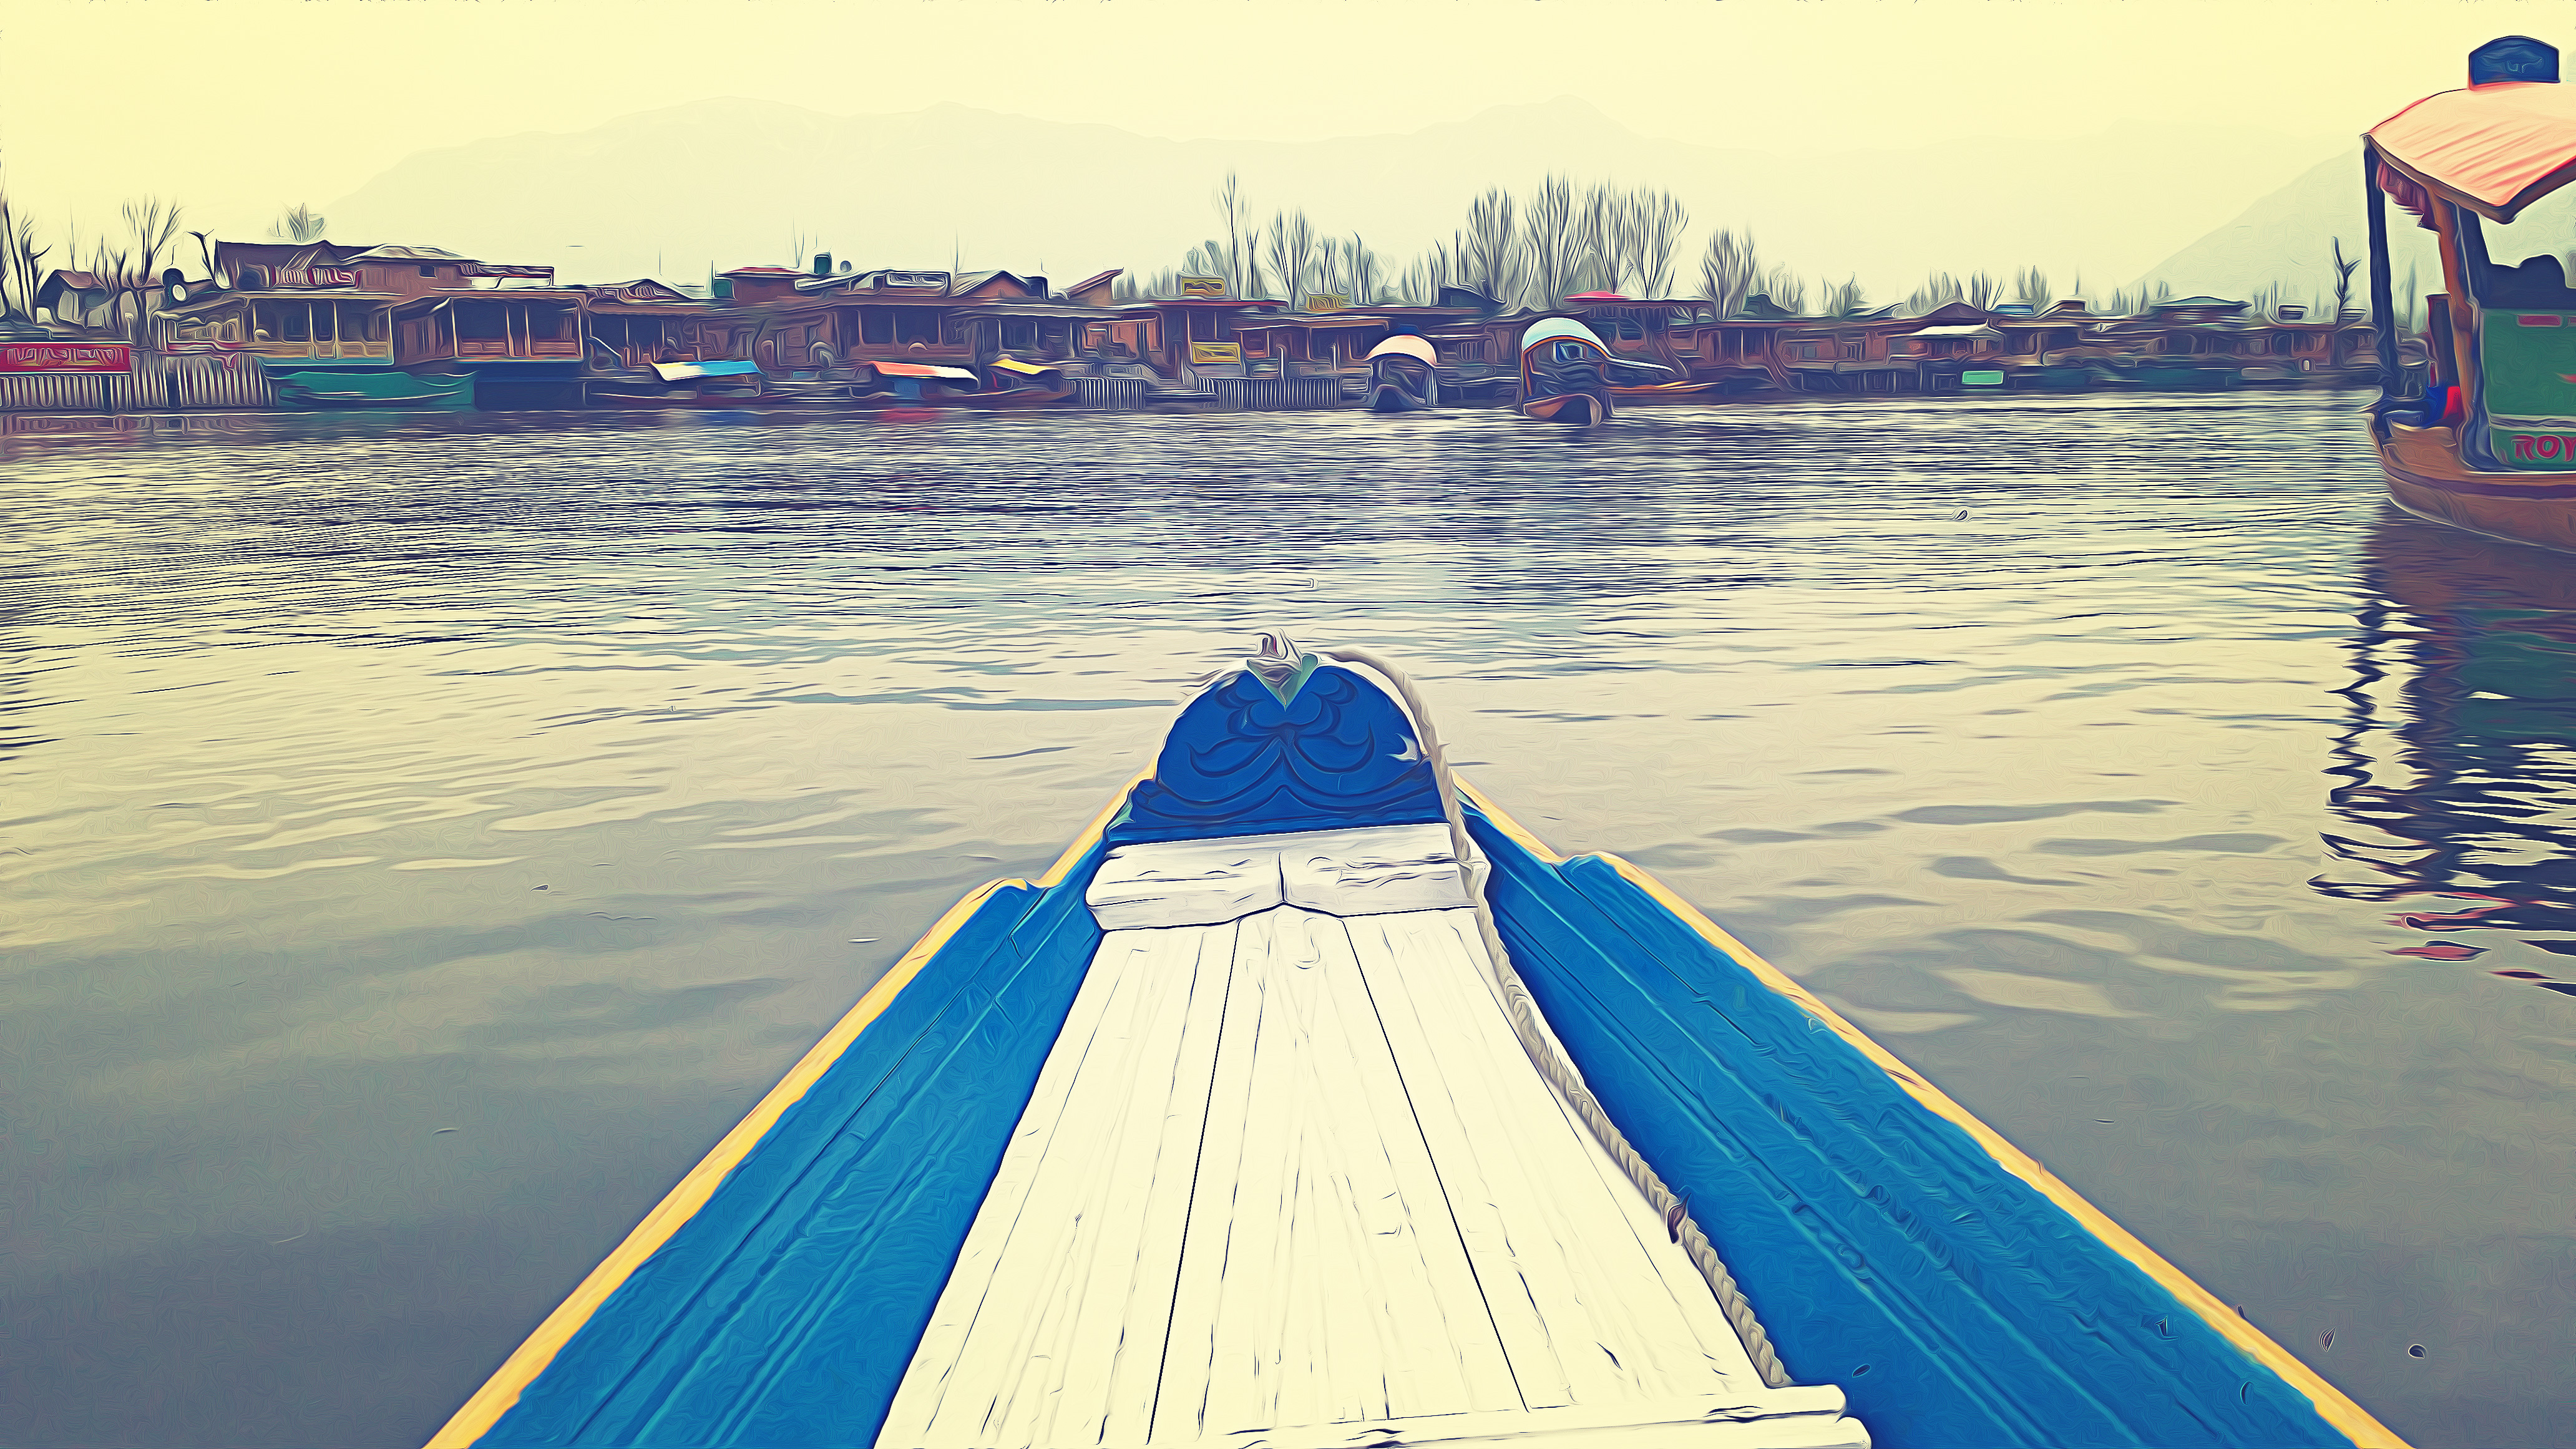
lake, water, boat, house boat, edited, water transportation, waterway, boating, sea, sky, boats and boating equipment and supplies, reflection, dock, watercraft rowing, calm, recreation, horizon, river, leisure, vacation, ocean, wave